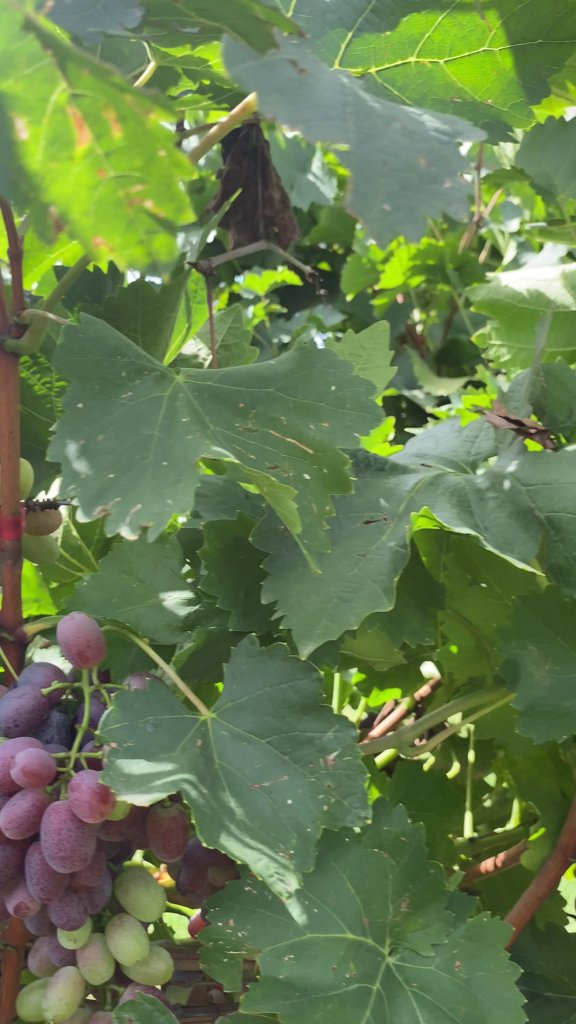
Berries visible: 44
Grape clusters: 1